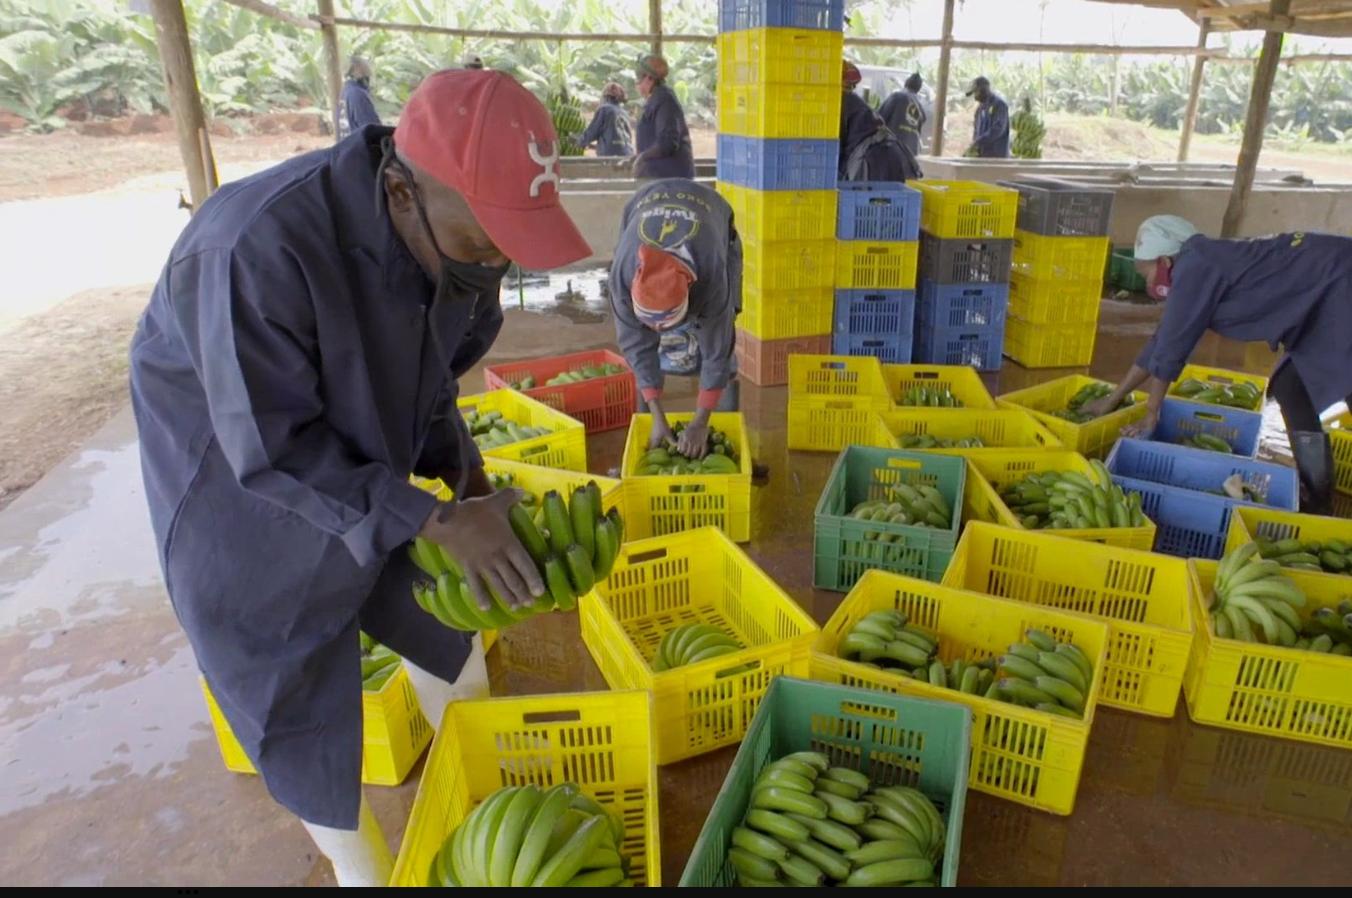
Jopo la watu waliovalia mavazi maalumu ya rangi ya bluu wakiwa katika masanduku yenye kuhifadhi zao la biashara aina ya ndizi, ikiashiria ni eneo maalumu linatumika kwa ajili ya uzalishaji wa mazao hayo ya biashara.